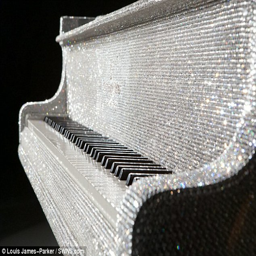
the sparkling piano was created